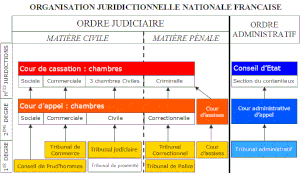
Frankrigs retsvæsen
Skematisk fremstilling af Frankrigs retsvæsen.
Frankrigs retsvæsen er opbygget over to adskilte dele: Den juridiske del og den administrative del. Den juridiske del er yderligere underopdelt i civilretten og strafferetten.